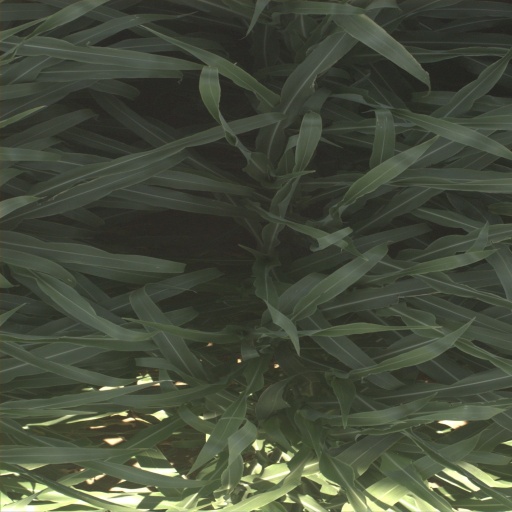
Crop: sorghum